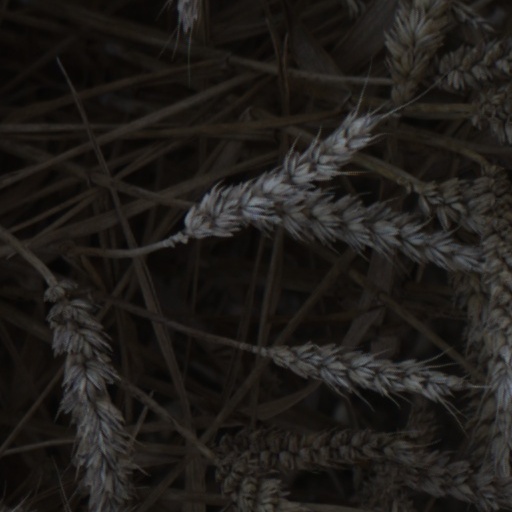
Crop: wheat